List of birds of Gibraltar

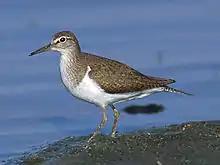
Common sandpiper, a passage migrant which sometimes overwinters.

Scolopacidae is a large diverse family of small to medium-sized shorebirds including the sandpipers, curlews, godwits, shanks, tattlers, woodcocks, snipes, dowitchers and phalaropes. The majority of these species eat small invertebrates picked out of the mud or soil. Variation in length of legs and bills enables multiple species to feed in the same habitat, particularly on the coast, without direct competition for food.